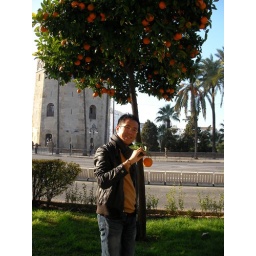
I like these orange trees.. which you can find them in almost every main street in Seville